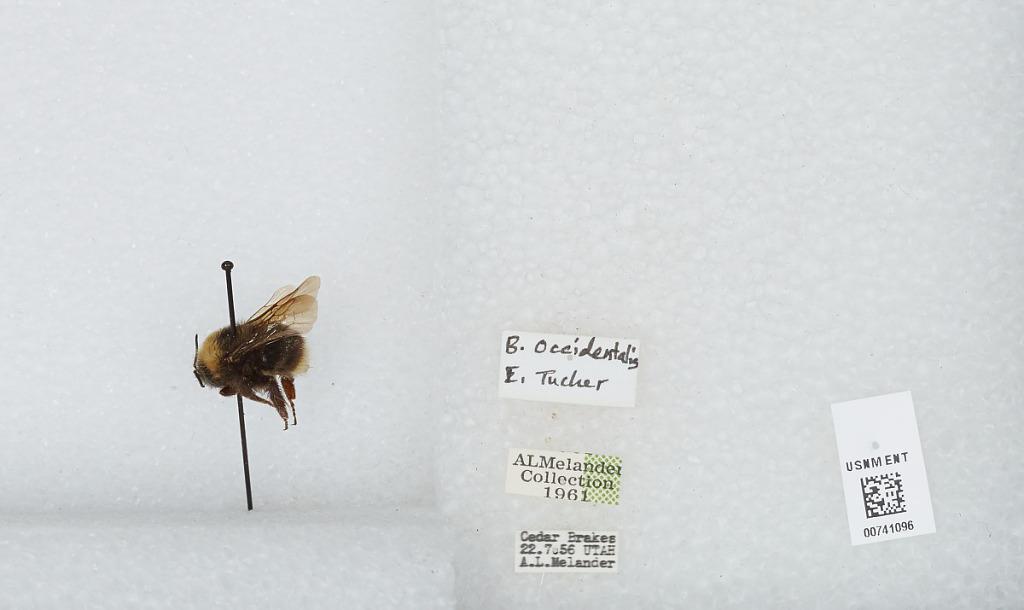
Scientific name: Bombus (Bombus) occidentalis Greene
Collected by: A. Melander
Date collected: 1956-7-22
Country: United States
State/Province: Utah
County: Iron
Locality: Cedar Breaks National Monument
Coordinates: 37.6425, -112.849